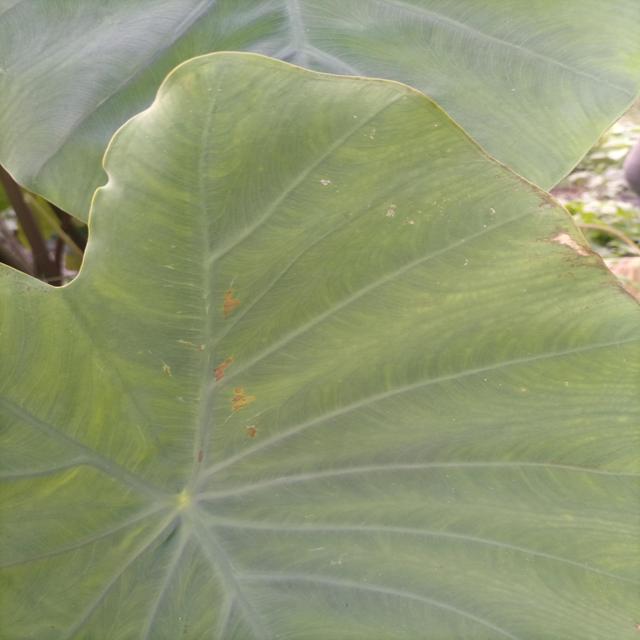
Label: Early_Blight